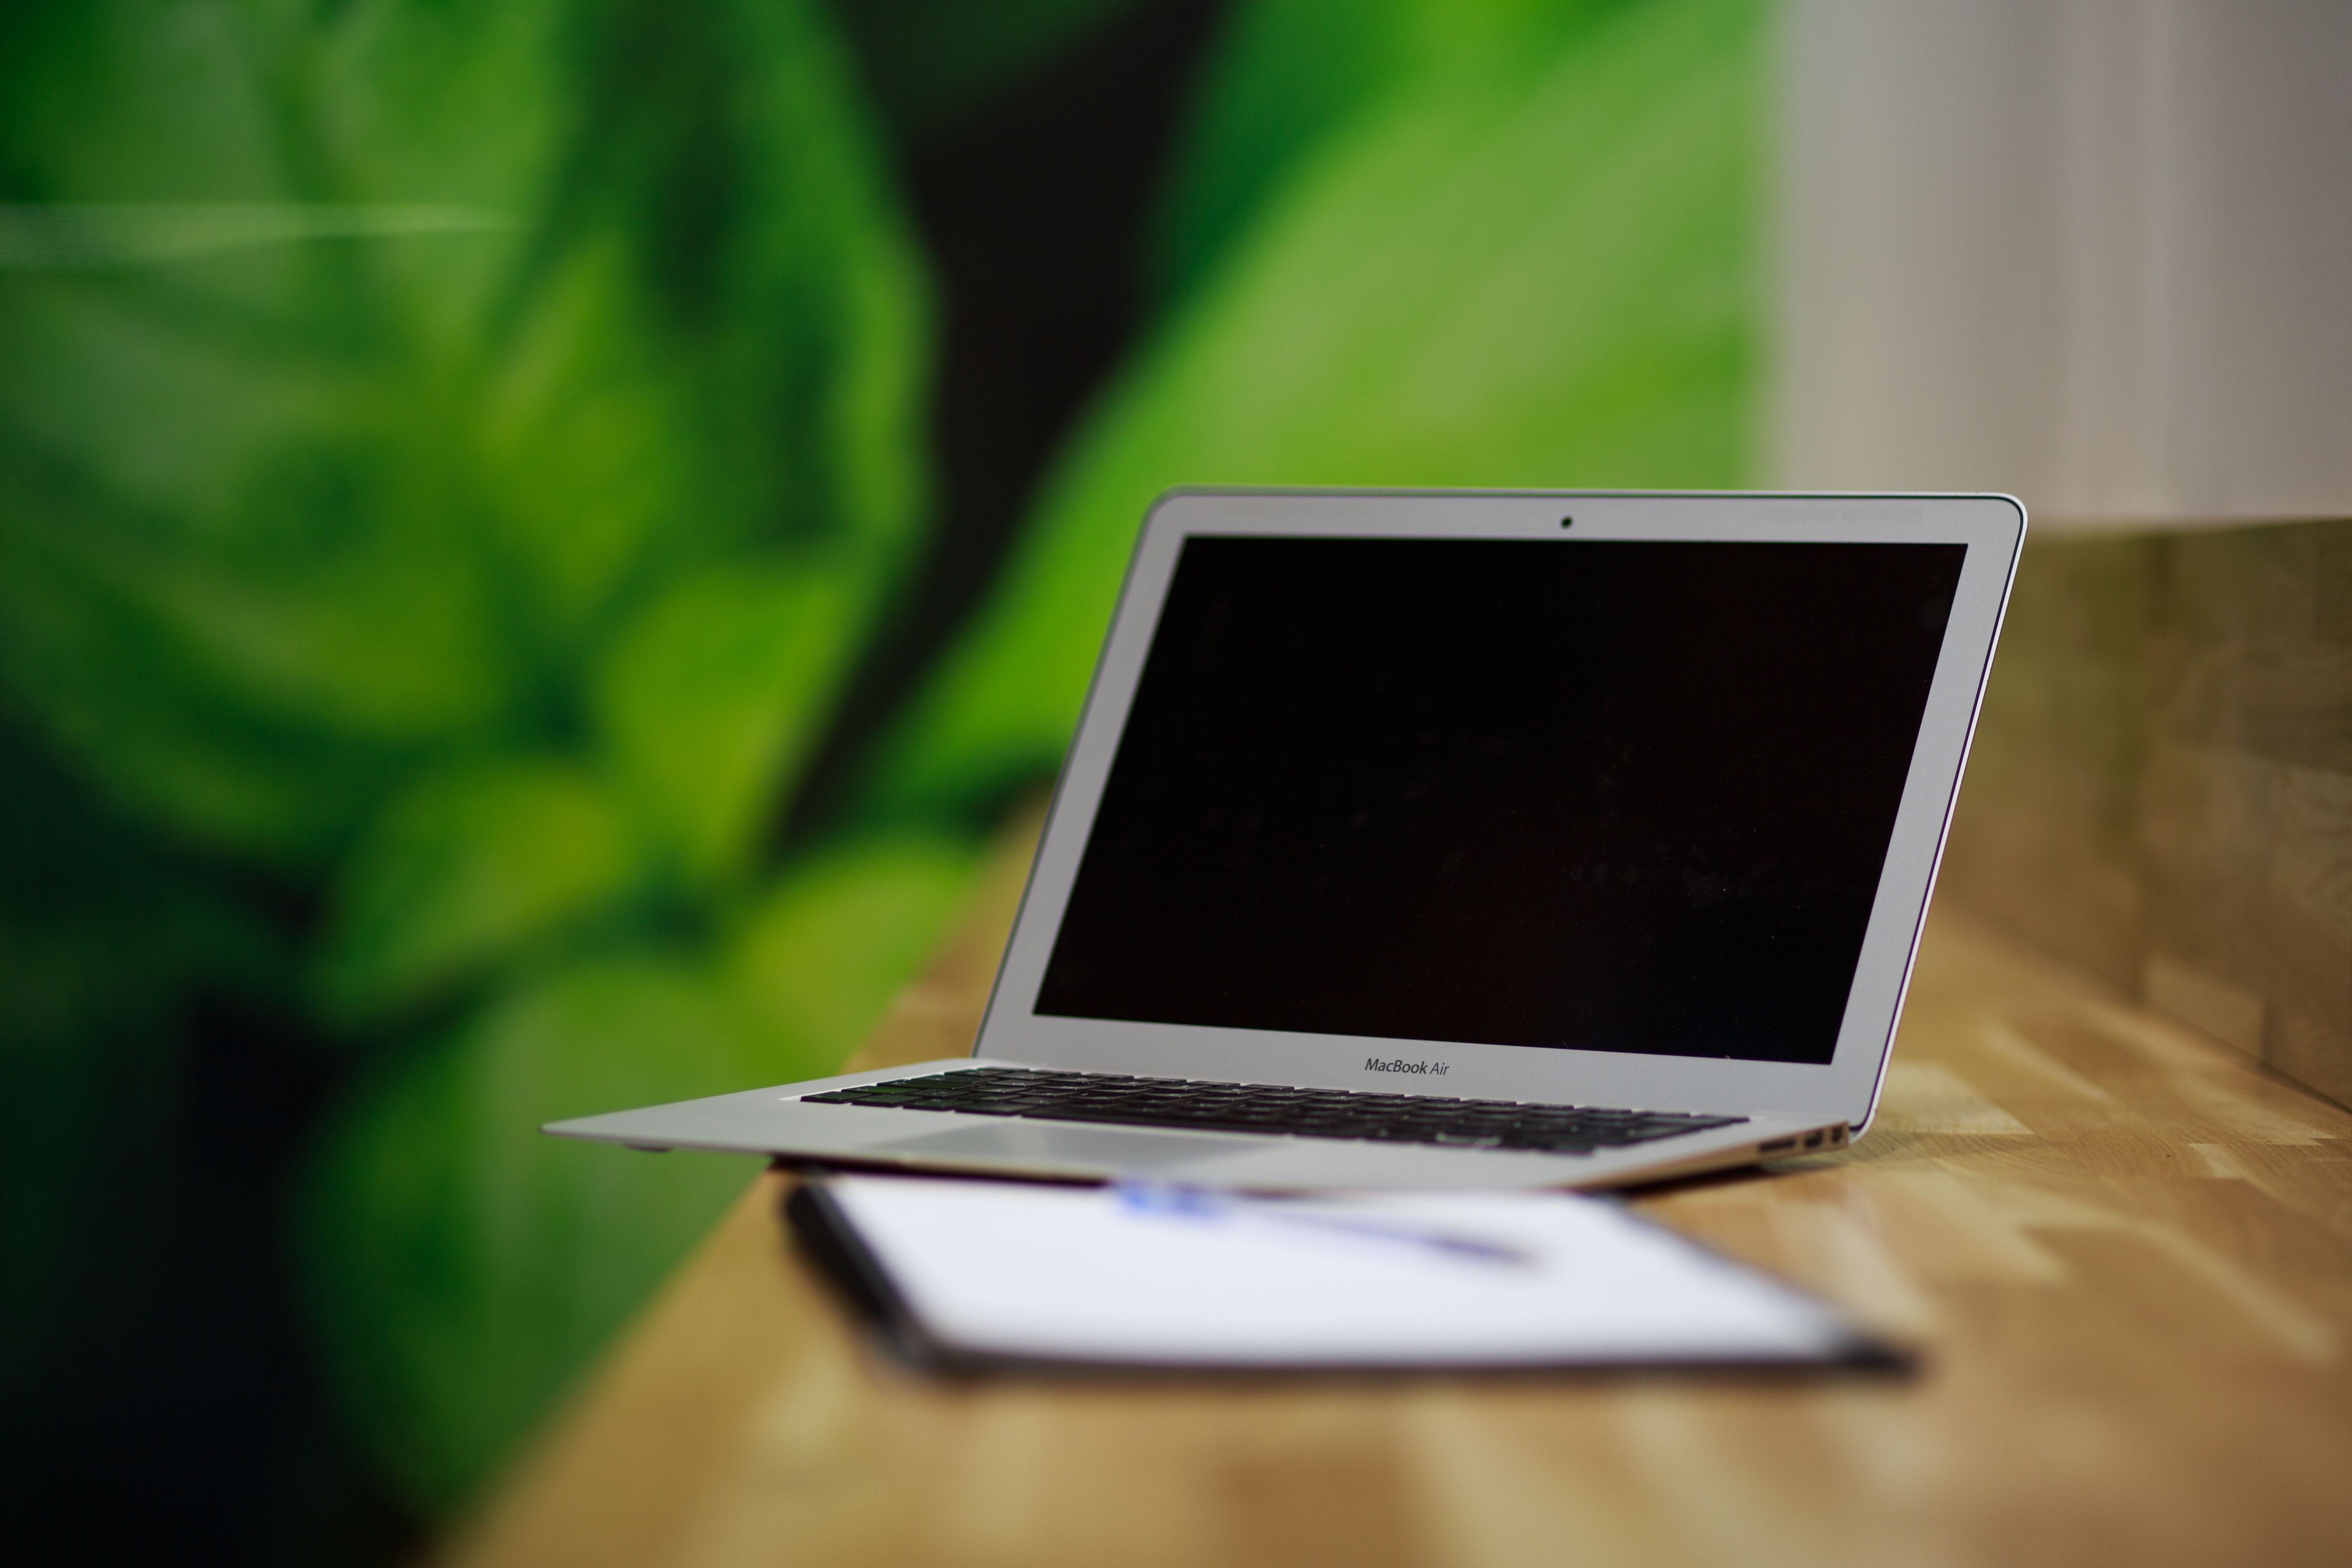
laptop, technology, personal computer, electronic device, computer, netbook, gadget, display device, computer monitor, screen, plant, multimedia